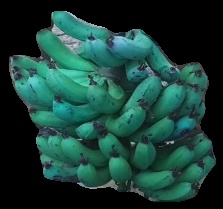
Variety: pachbale
Grade: grade3